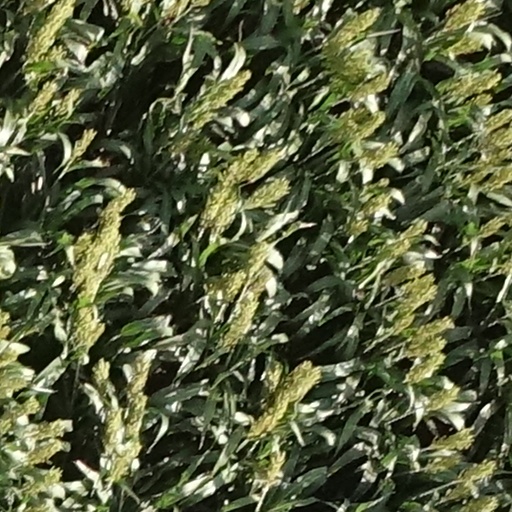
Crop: sorghum